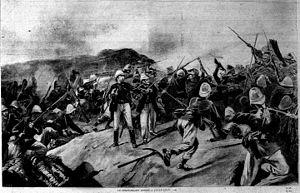
issu de la bibliothèque carnegie de reims.
Le colonel Marc-Edmond Dominé est un militaire français, né le 22 juillet 1848 à Vitry-le-François et mort le 28 juin 1921 à Vertus.
Le siège de Tuyên Quang est un épisode de la guerre franco-chinoise survenu au Tonkin, dans l'actuelle province vietnamienne de Tuyên Quang : deux compagnies du 1ᵉʳ bataillon du 1ᵉʳ régiment étranger de la Légion étrangère commandées par le chef de bataillon Marc-Edmond Dominé y sont assiégées en vain par les Pavillons noirs du 23 novembre 1884 au 28 février 1885.